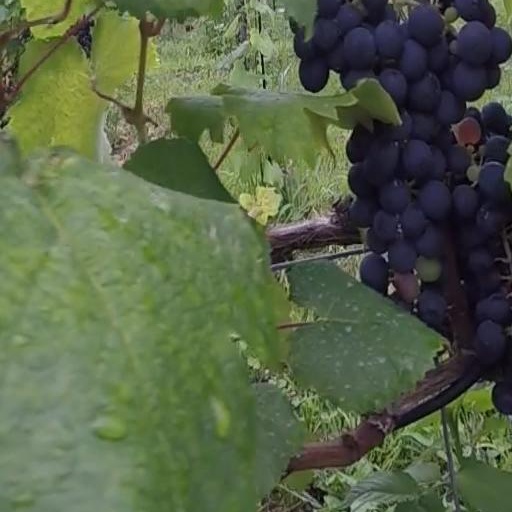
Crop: grape